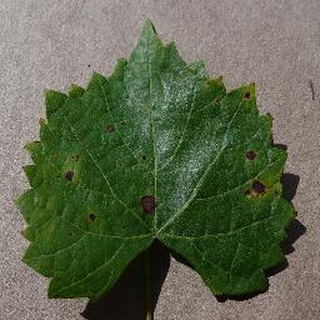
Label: grape_black_rot